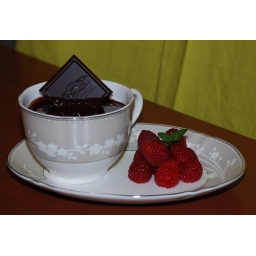
Vanilla custard and orange chiffon cake smothered in chocolate glaze and topped with a chocolate square.